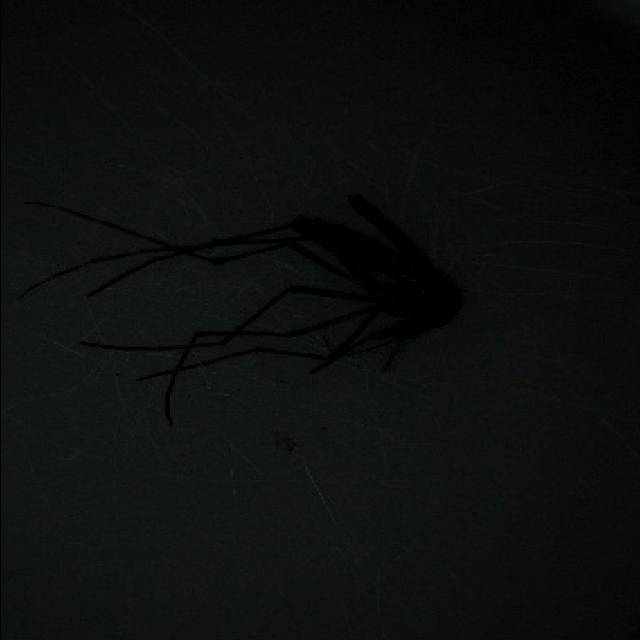
Species: aedes_albopictus